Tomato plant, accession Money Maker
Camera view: bottom (45 deg); turntable rotation: 270 degrees
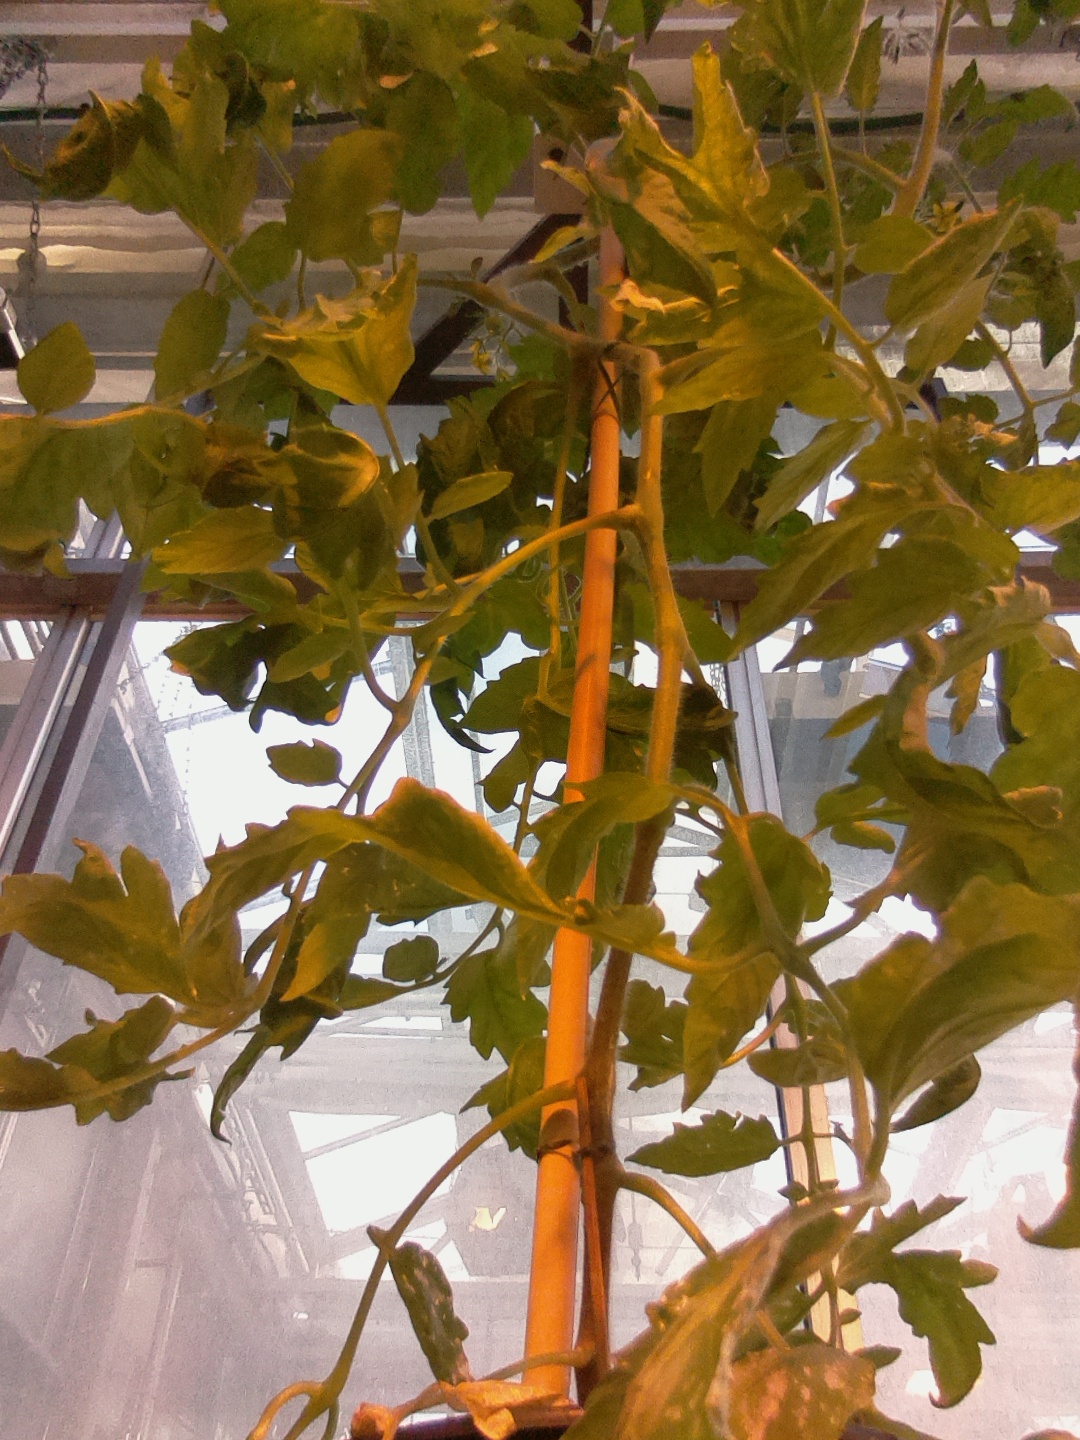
BBCH growth stage 70: Fruits at the main stem or branches visibles